Beijing

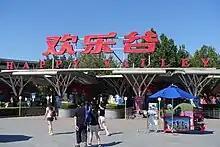
Happy Valley Beijing

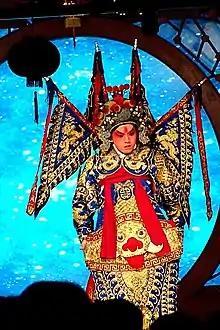
Peking opera

At the historical heart of Beijing lies the Forbidden City, the enormous palace compound that was the home of the emperors of the Ming and Qing dynasties; the Forbidden City hosts the Palace Museum, which contains imperial collections of Chinese art. Surrounding the Forbidden City are several former imperial gardens, parks and scenic areas, notably Beihai, Shichahai, Zhongnanhai, Jingshan and Zhongshan. These places, particularly Beihai Park, are described as masterpieces of Chinese gardening art, and are tourist destinations of historical importance; in the modern era, Zhongnanhai has also been the political heart of various Chinese governments and regimes and is now the headquarters of the Chinese Communist Party and the State Council. From Tiananmen Square, right across from the Forbidden City, there are several notable sites, such as the Tiananmen, Qianmen, the Great Hall of the People, the National Museum of China, the Monument to the People's Heroes, and the Mausoleum of Mao Zedong. The Summer Palace and the Old Summer Palace both lie at the western part of the city; the former, a UNESCO World Heritage Site, contains a comprehensive collection of imperial gardens and palaces that served as the summer retreats for the Qing imperial family.